Sam Zoldak

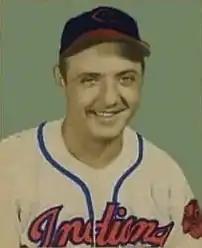
Zoldak's 1949 Bowman Gum baseball card

Samuel Walter Zoldak, nicknamed Sad Sam, (December 8, 1918 – August 25, 1966) was an American professional baseball pitcher. He played in Major League Baseball (MLB) for nine seasons in the American League with the St. Louis Browns, Cleveland Indians, and Philadelphia Athletics. In 250 career games, Zoldak pitched innings and posted a win–loss record of 43–53, with 30 complete games, five shutouts, and a 3.54 earned run average (ERA).